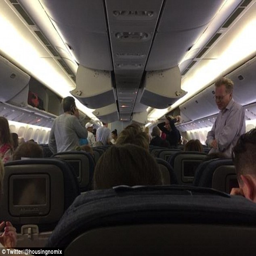
inside the plane : passengers inside airliner bound for filming location which was forced to return after were seen flying from the seats last week